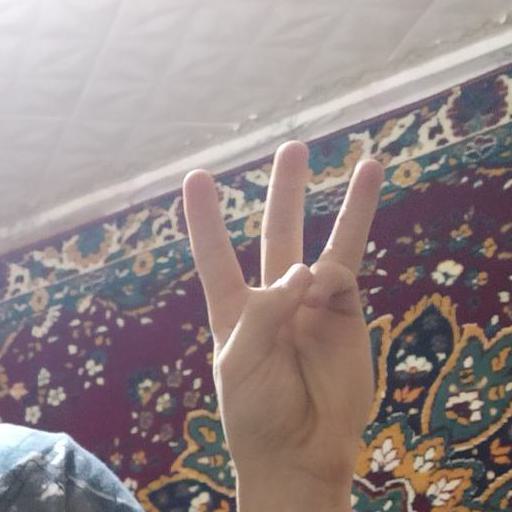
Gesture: three